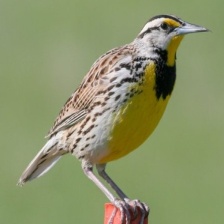
Species: EASTERN MEADOWLARK
Scientific name: STURNELLA MAGNA